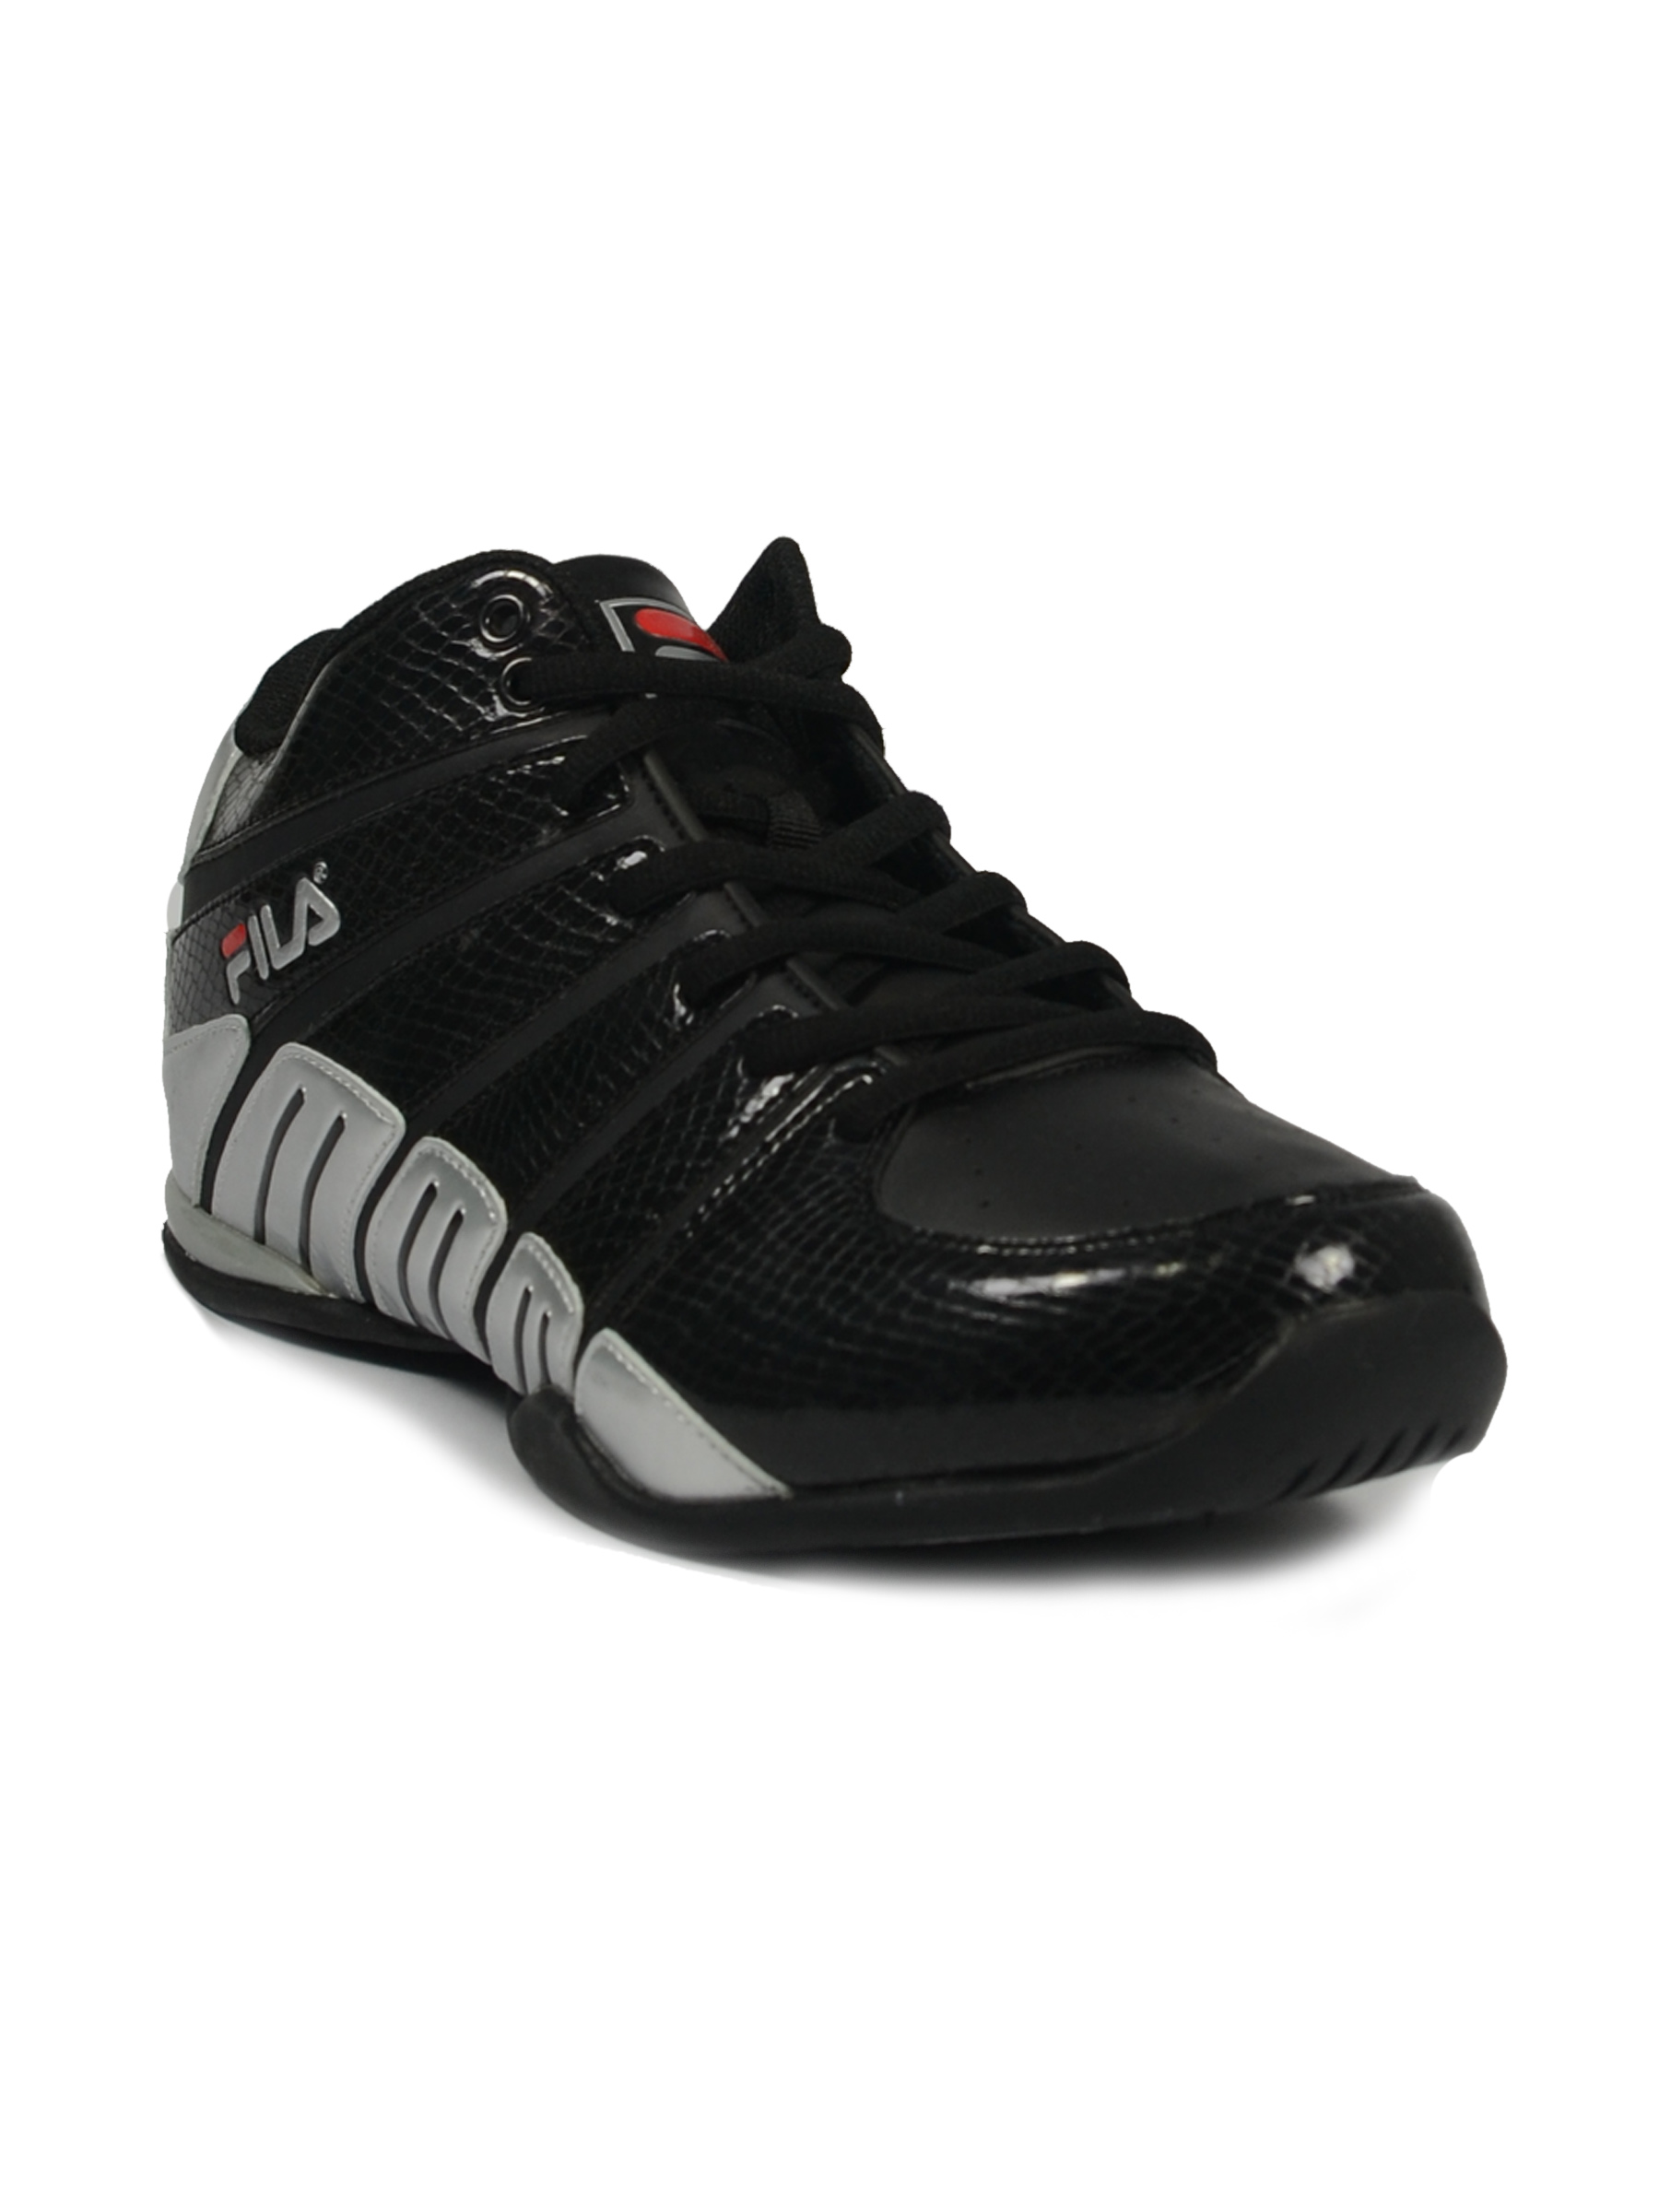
Fila Men's Roller Black Silver Shoe
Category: Footwear / Shoes / Casual Shoes
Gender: Men
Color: Black
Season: Summer 2012
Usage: Casual